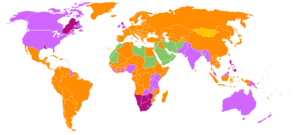
La province du Haut-Canada est une ancienne colonie britannique qui correspond à l'actuel partie méridionale de l'Ontario. Elle est créée en 1791 par l'Acte constitutionnel dont la principale conséquence est la division de la province de Québec en Haut-Canada et Bas-Canada. Le Haut-Canada existe sur le plan légal et politique de 1791 jusqu'à l'adoption de l'Acte d'union en juillet 1840 réunissant à nouveau ces deux colonies. Son territoire est reconstitué en 1867 ; à cette date, il est intégré à deux autres colonies de l'Amérique du Nord britannique pour créer le Canada, pays indépendant membre de l'Empire britannique, et devenir la province de l'Ontario.
L'histoire de la justice en tant qu'institution est liée à l'histoire des sociétés humaines.
La common law est un système juridique dont les règles sont principalement édictées par les tribunaux au fur et à mesure des décisions individuelles. La jurisprudence est ainsi la principale source du droit et la règle du précédent oblige les juges à suivre les décisions prises antérieurement par les tribunaux. Les systèmes de common law laissent toutefois place à de nombreuses lois.